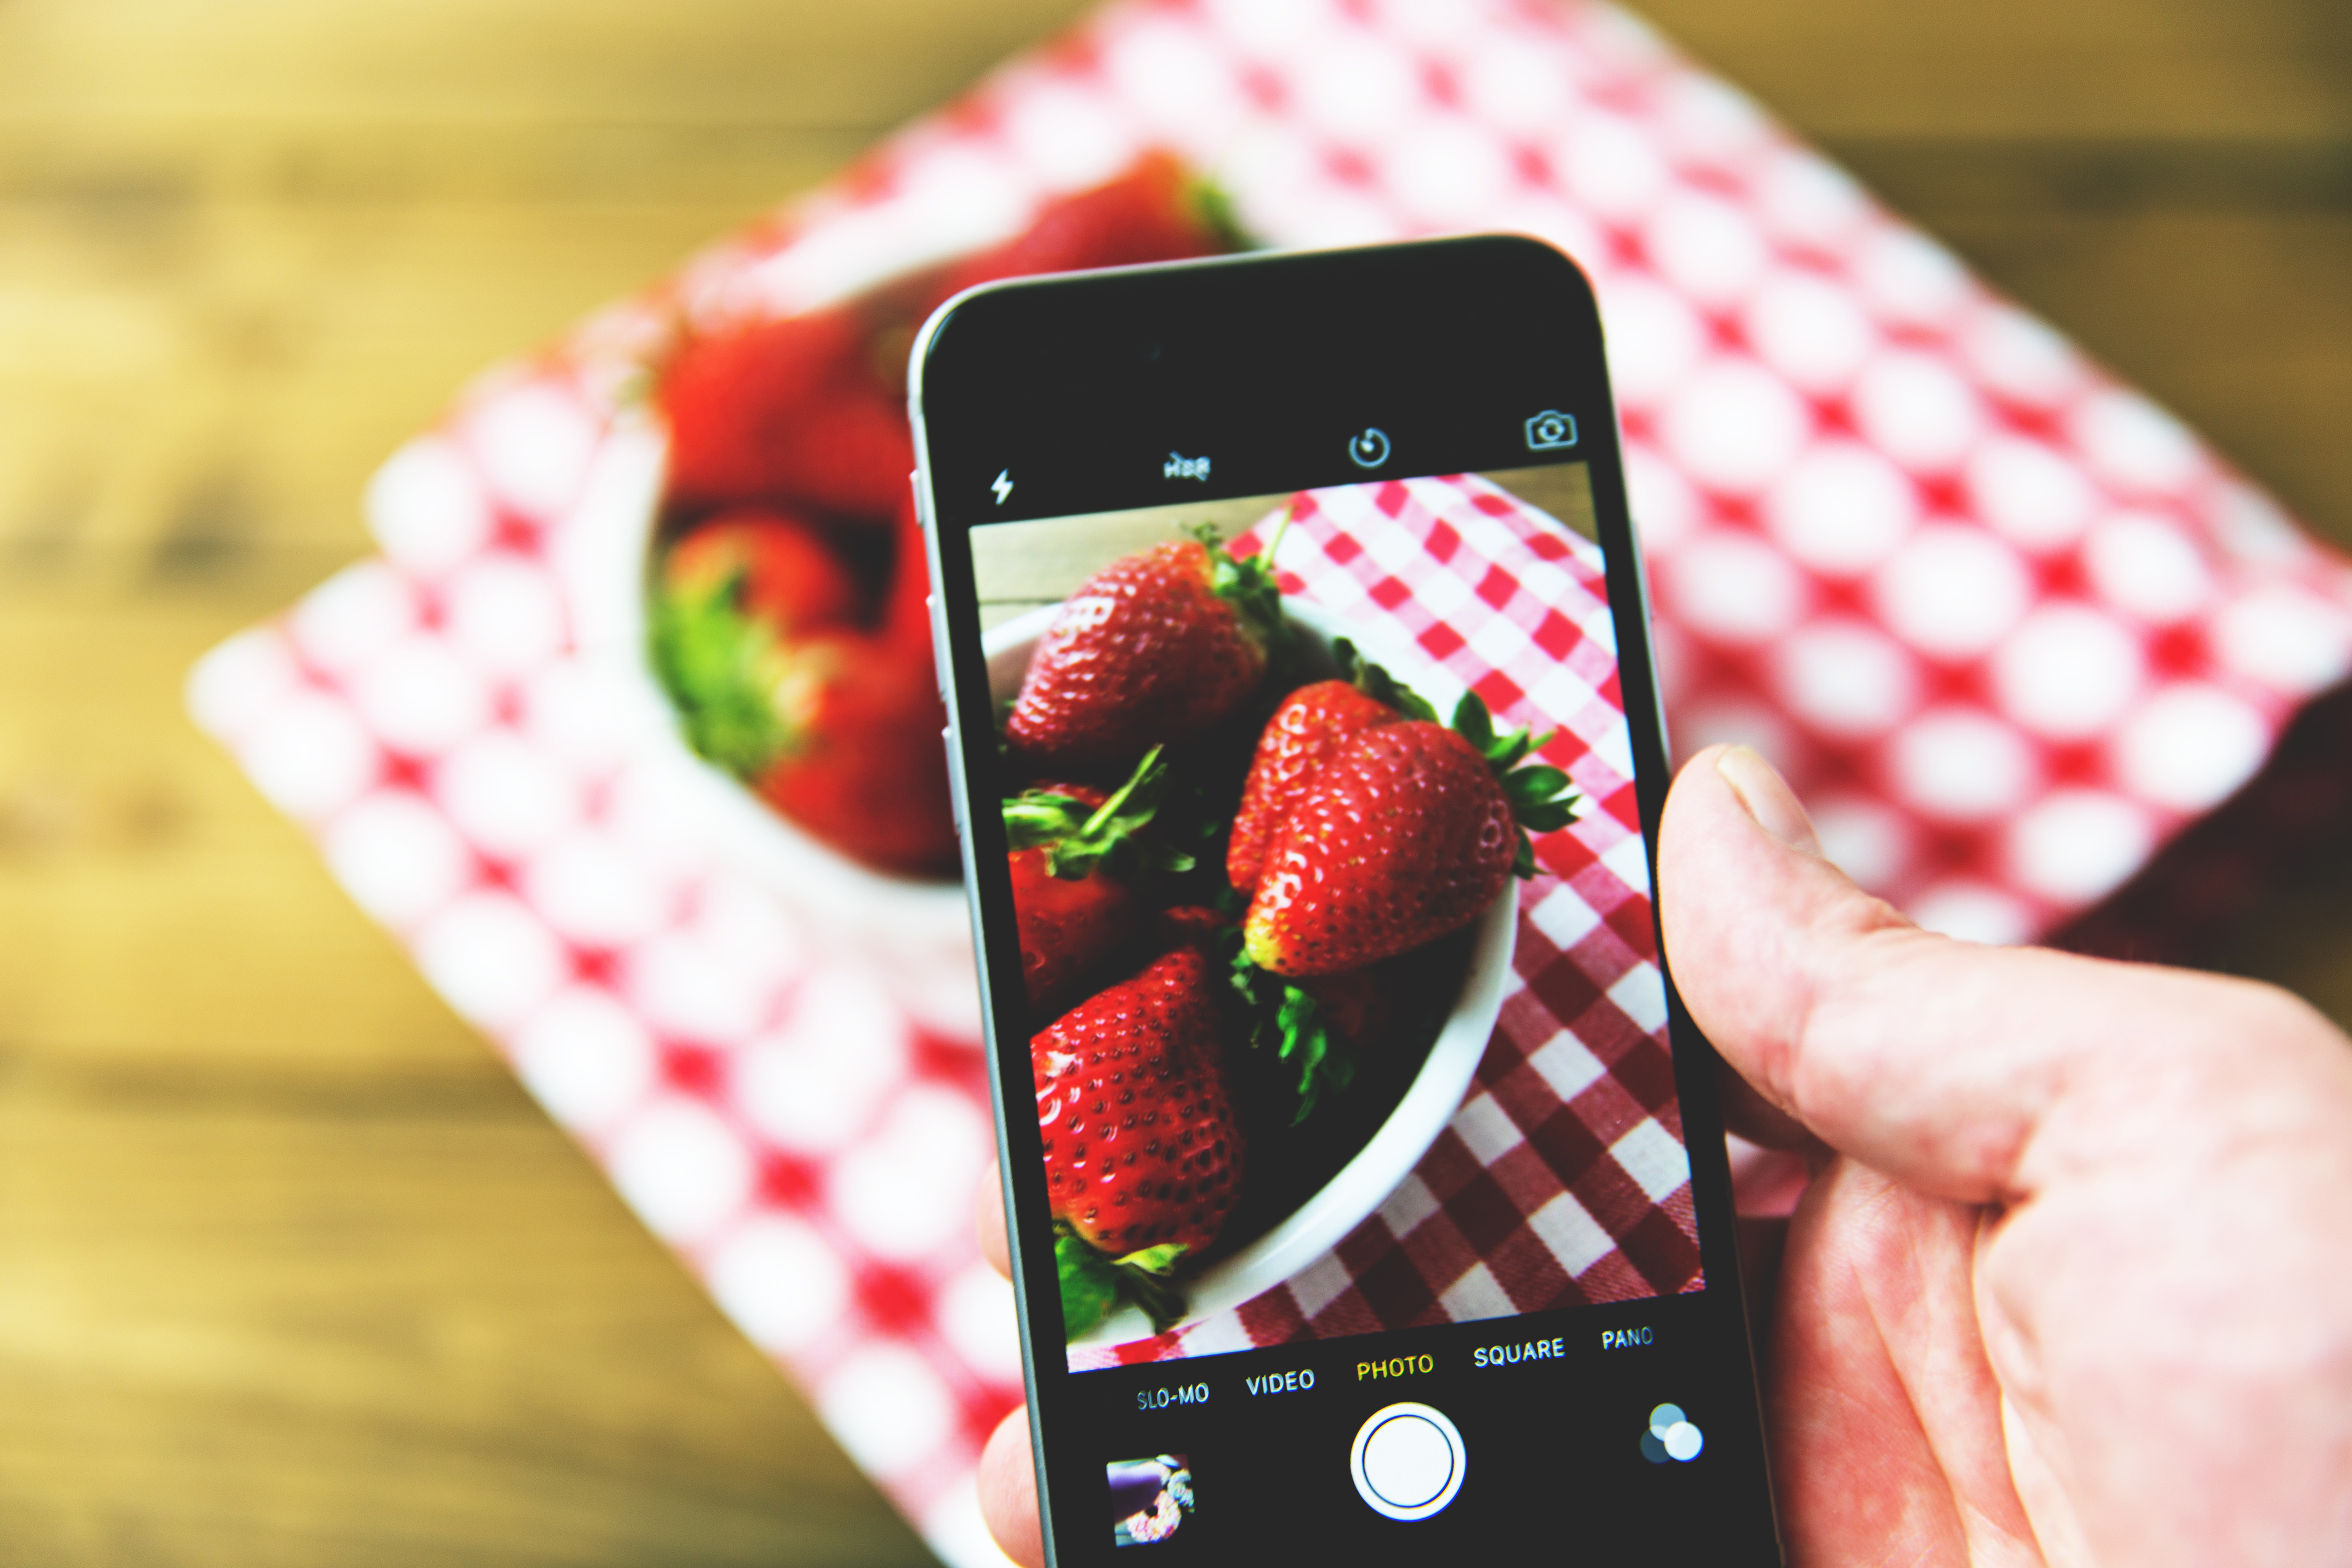
strawberry, strawberries, gadget, communication device, mobile phone, portable communications device, berry, fruit, electronic device, smartphone, technology, food, plant, hand, finger